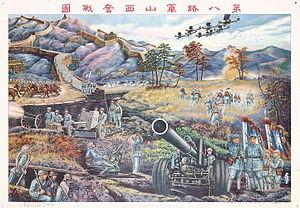
La 8ᵉ Armée de route, également appelée 八路, 土八路 également appelé par les nationalistes armée communiste, créée le 22 août 1937 était une des forces militaires dirigée par le Parti communiste chinois au sein de l'Armée nationale révolutionnaire chinoise, pendant la guerre sino-japonaise. Elle était commandée par le général Zhu De, collaborateur du dirigeant politique Mao Zedong,